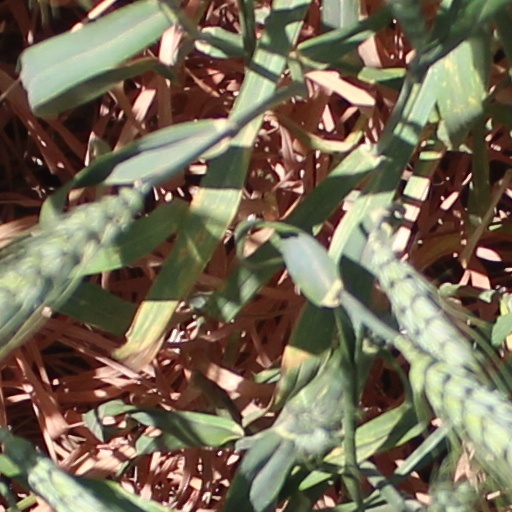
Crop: wheat